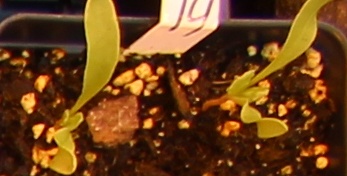
Label: Sugar beet